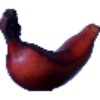
Label: red_banana